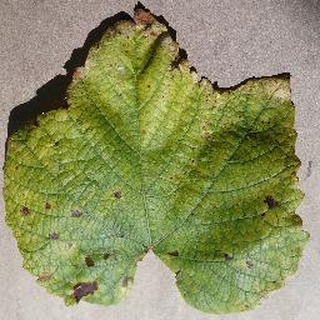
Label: grape_leaf_blight